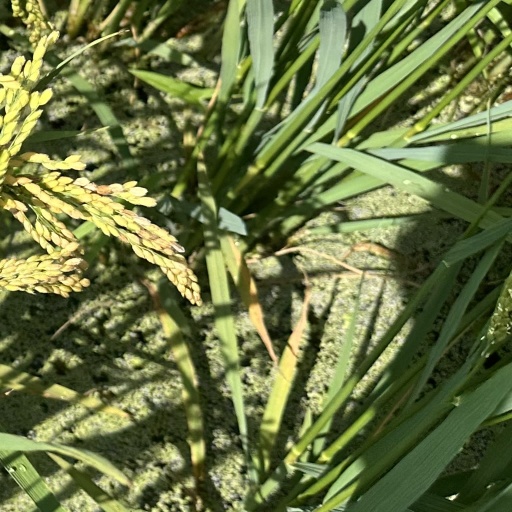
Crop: rice